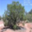
Label: pine_tree